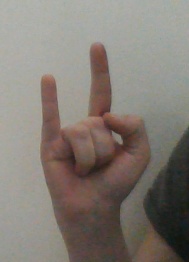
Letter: la